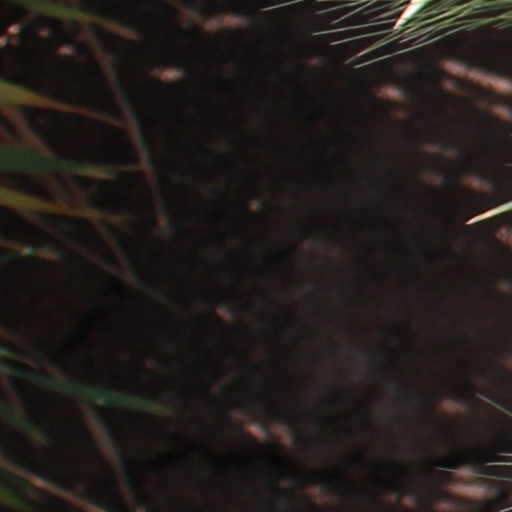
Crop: wheat